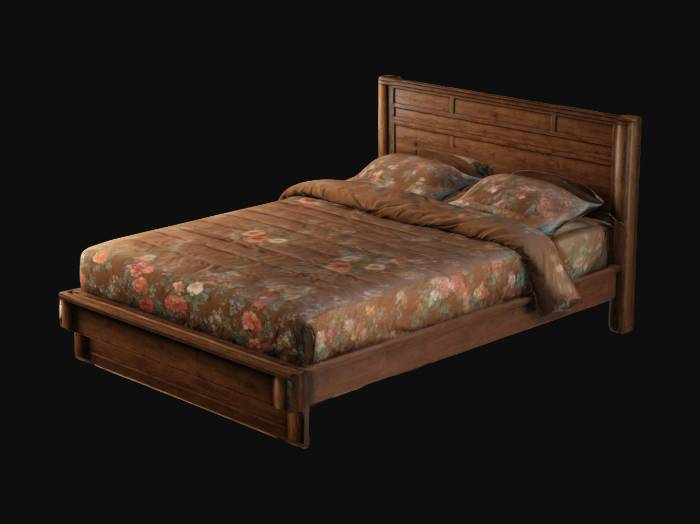
미적 점수 (1~10점): 3